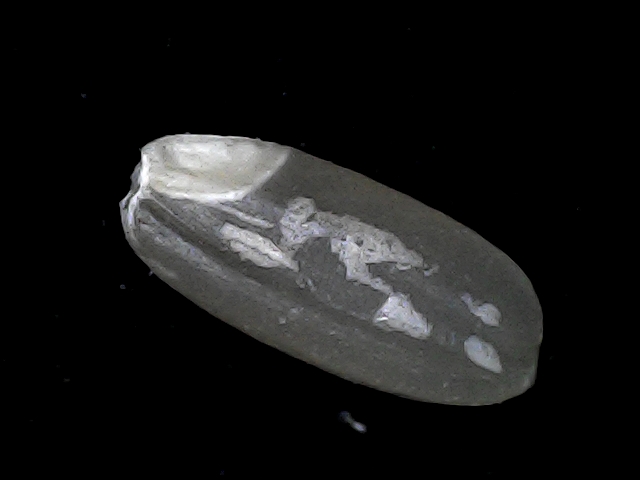
Rice variety: BR22